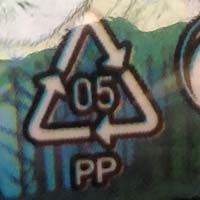
Plastic recycling code class: 5_polypropylene_PP